Maurizio Mian

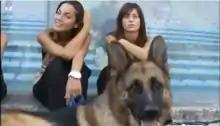
Gunther (VI?) during an appearance at Arena Garibaldi, Pisa, with two dancers

An Associated Press (AP) editorial in November 2021 described "a long-running tale used as a publicity stunt to dupe reporters". They apologised for their own history of straight reporting on the subject. At various different times Mian has denied the story, or denied his denials. In August 2007 an article in "The Independent" speculated that Gunther's back-story may have been conceived as a piece of performance art.